Sergey Sirotkin

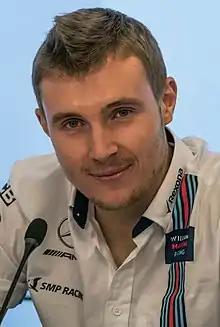
Sirotkin in 2018

Sergey Olegovich Sirotkin (born 27 August 1995) is a Russian racing driver, who most recently competed in the 2025 Middle East Trophy for SMP Racing. Sirotkin competed in Formula One in .